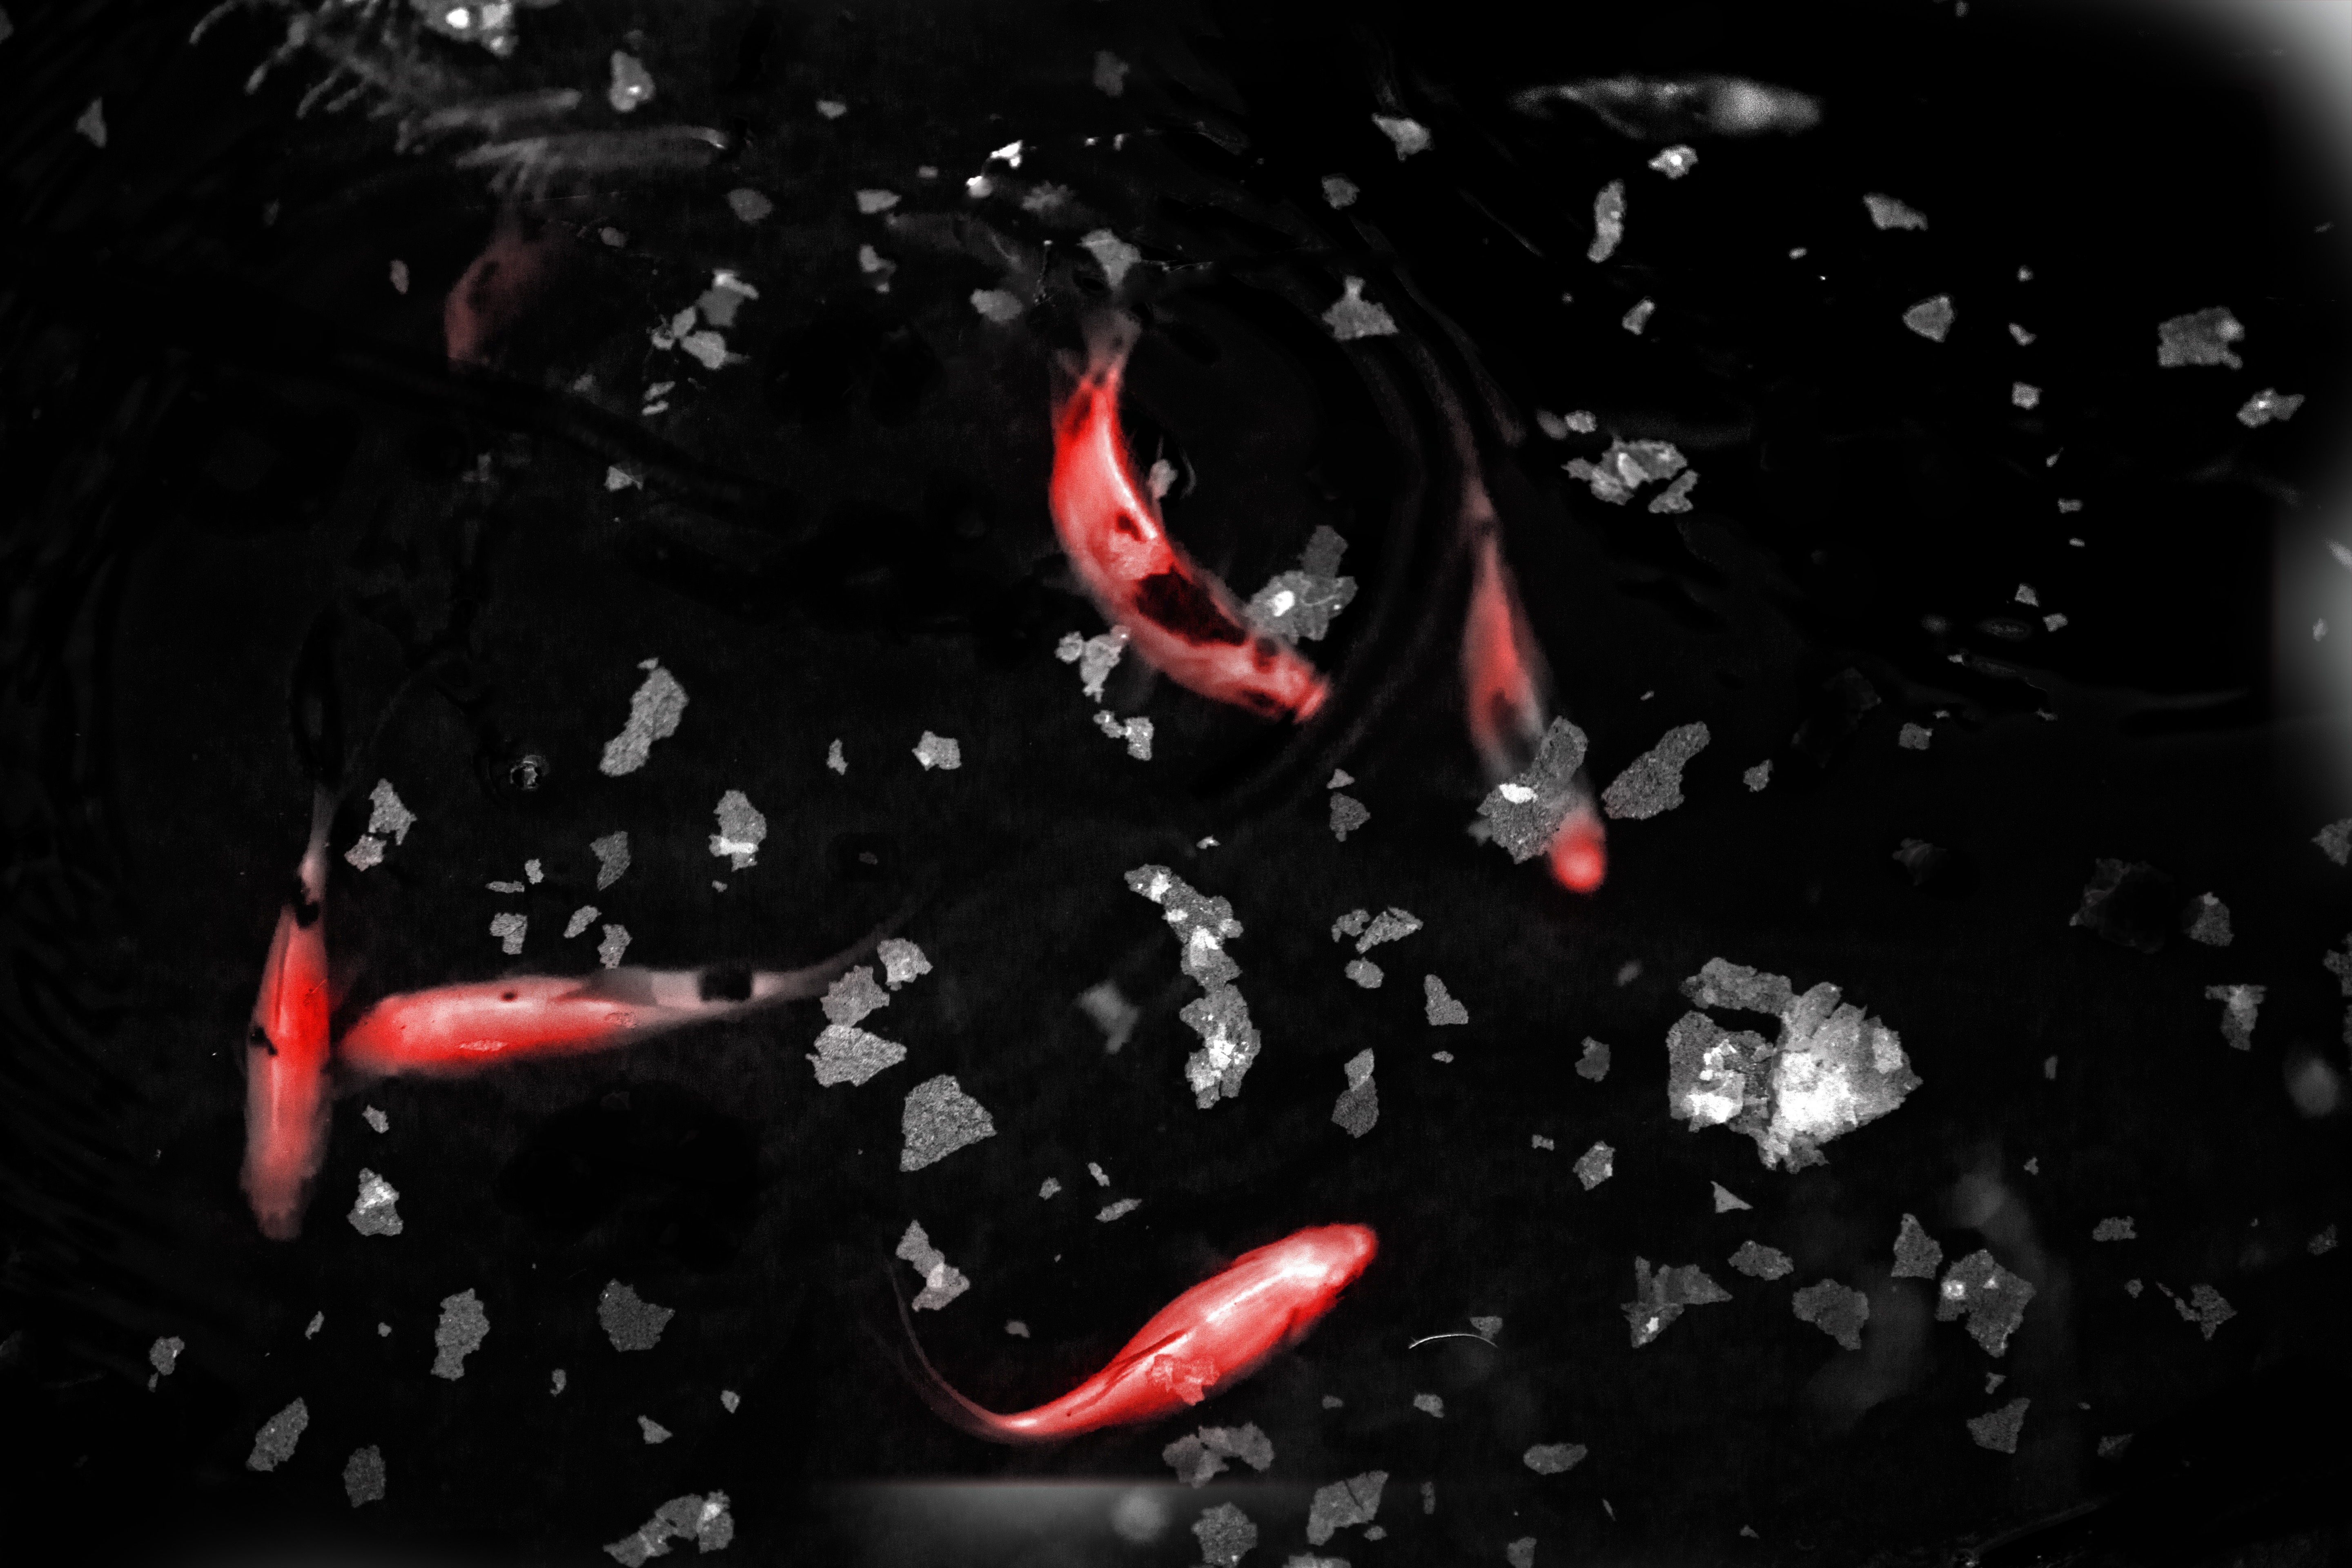
flower, red, black, 2016, koi, 366, geological phenomenon